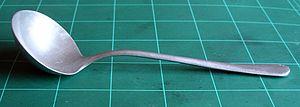
La louche est un instrument de cuisine composé d'un manche relativement long et d'un cuilleron, formant une grande cuillère à long manche.